Yellow-throated nicator

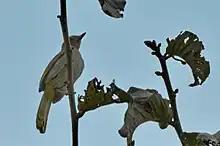
Yellow-throated Nicator

The yellow-throated nicator (Nicator vireo) is a species of songbird in the family Nicatoridae.